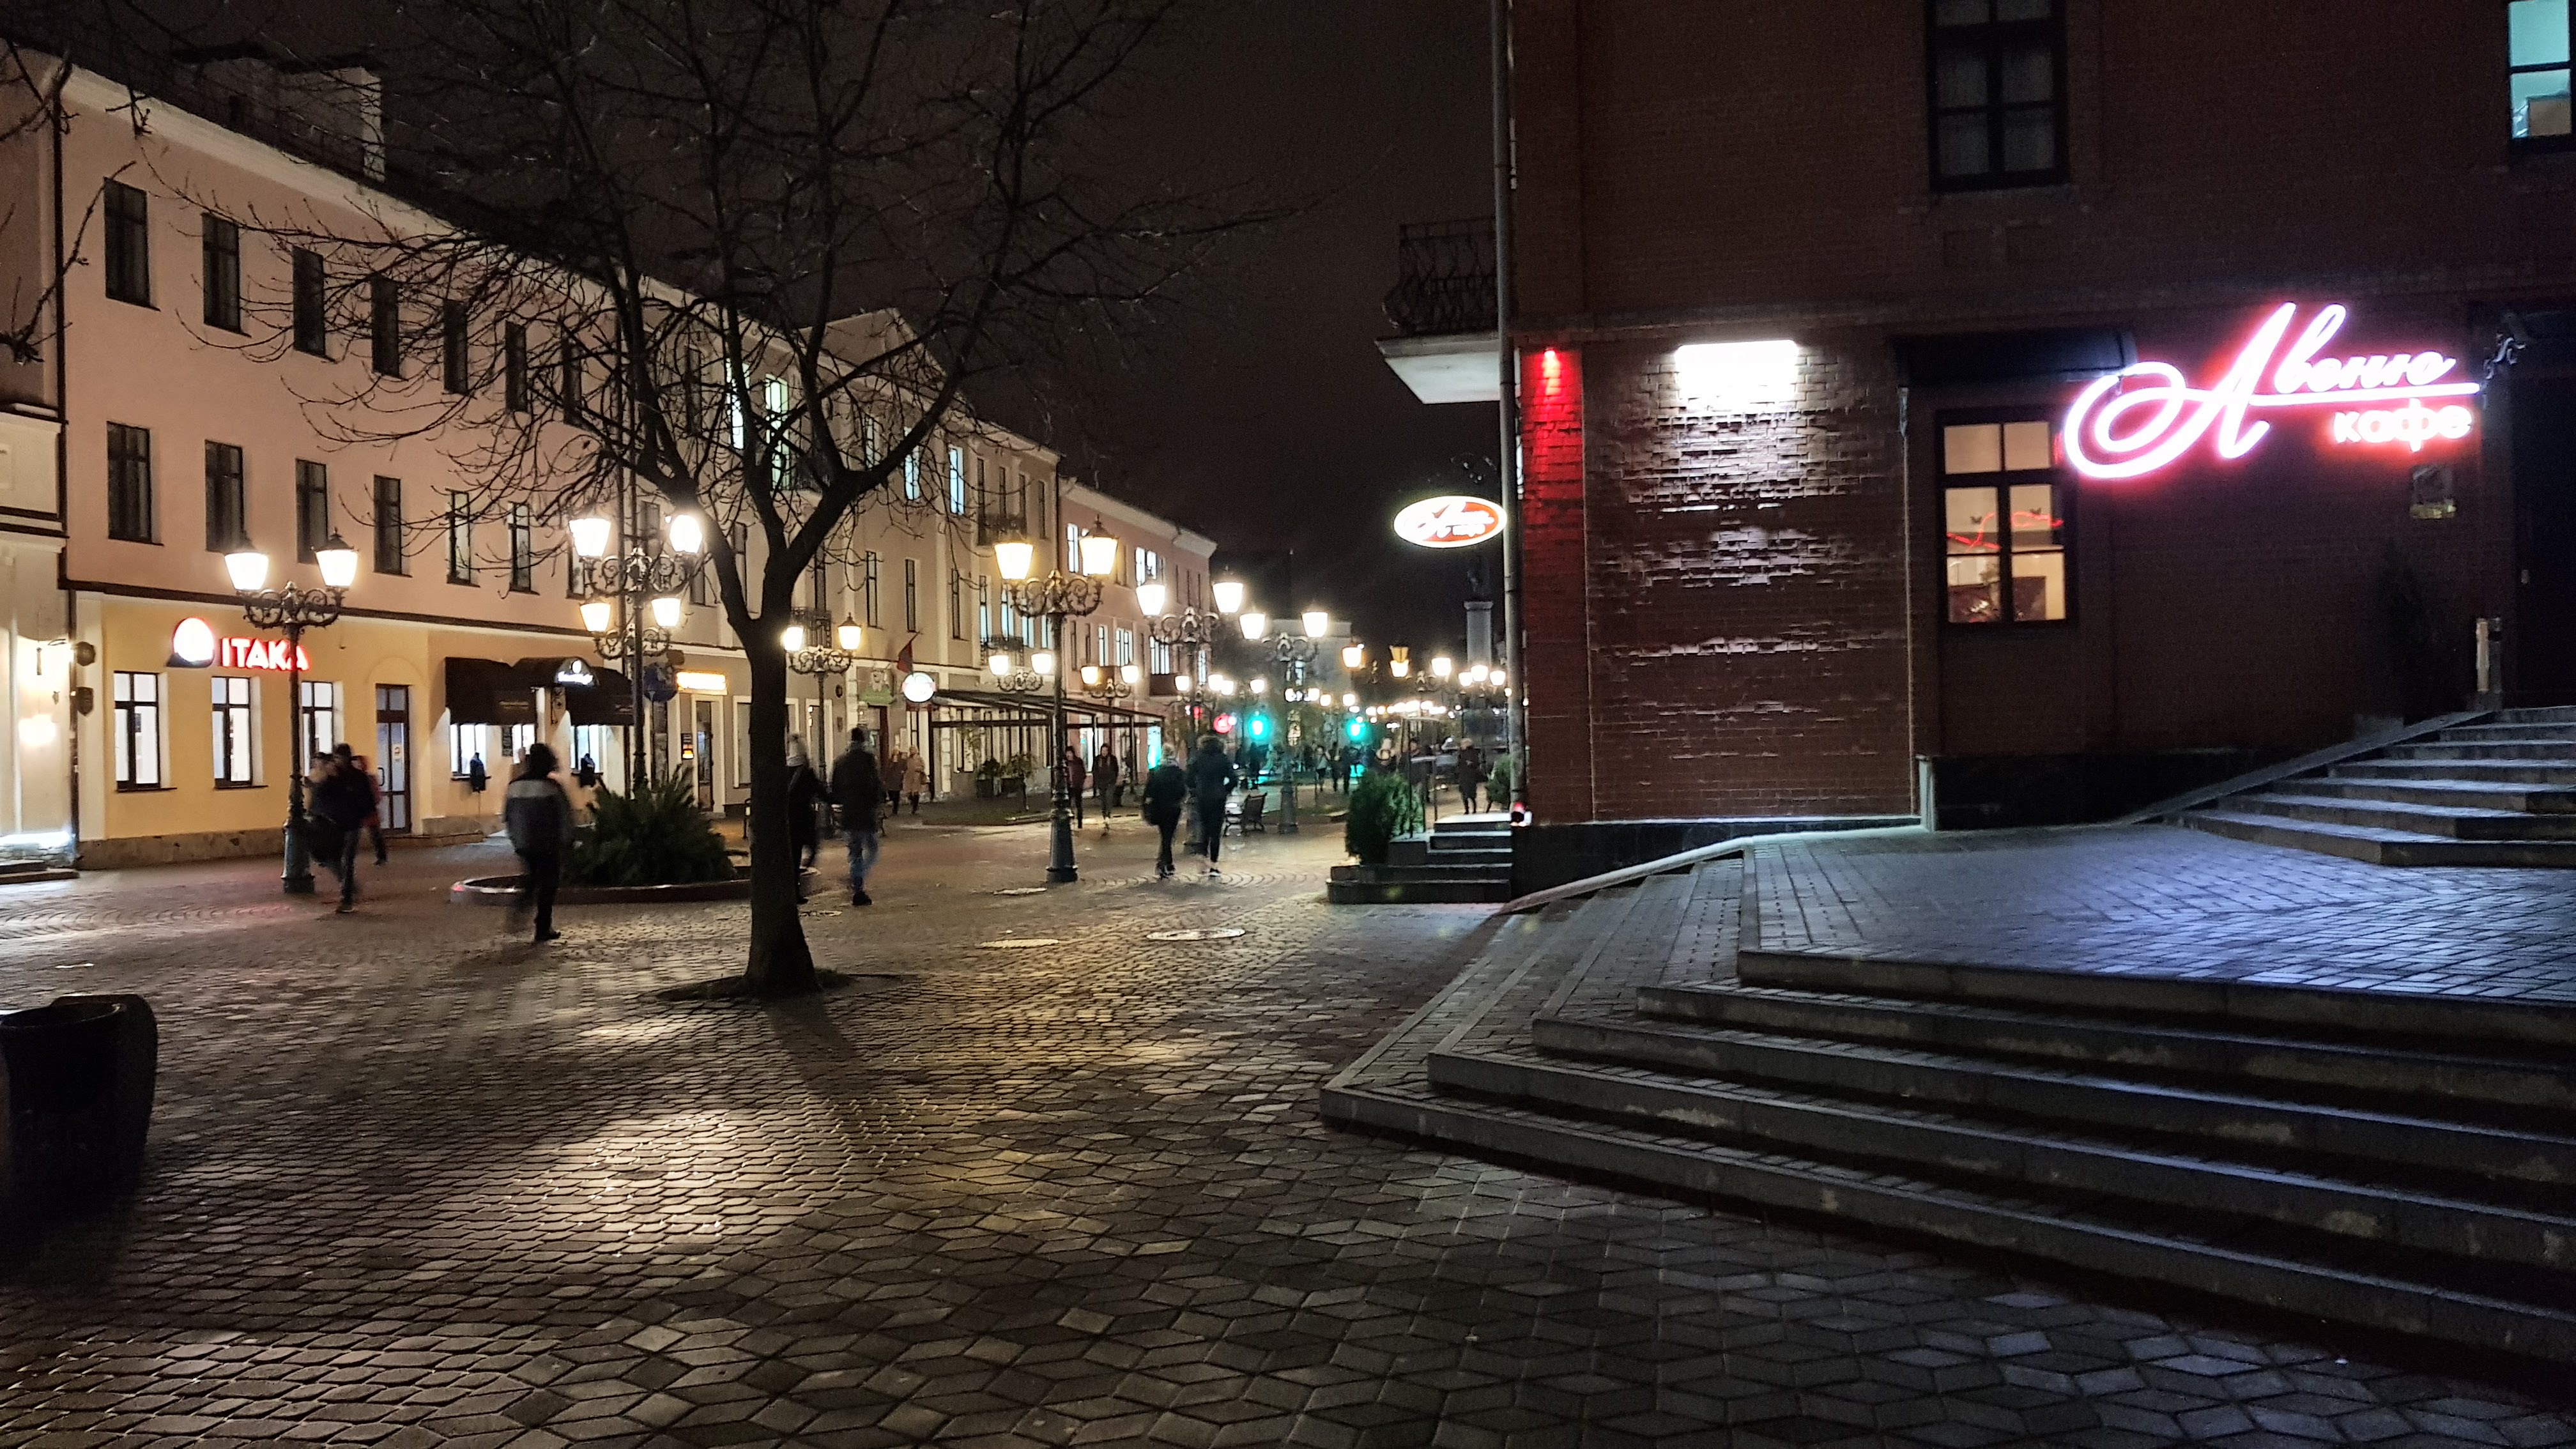
night, avenue, brest, snow, town, street, lighting, urban area, winter, building, city, sky, architecture, tree, road surface, downtown, street light, darkness, road, mixed use, midnight, evening, sidewalk